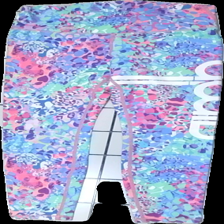
View: front
Type: Tights
Category: Ladies
Brand: Not in the list
Brand text on label: aim'n
Colors: Multicolor, Blue, Green, Pink
Material: 100% polyester
Pattern: Other
Cut: Tight
Size: S
Season: Spring
Price range: <50
Recommended usage: Export